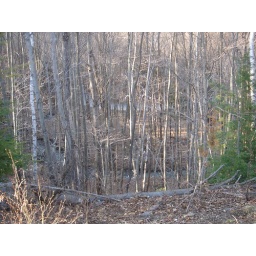
road and river from above